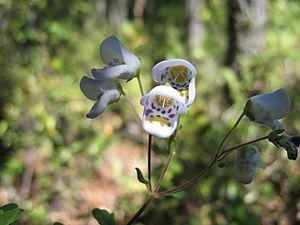
Jovellana est un genre de plantes de la famille des Scrophulariaceae originaires d'Amérique du Sud et d'Amérique centrale. Plusieurs espèces sont cultivées dans les régions tempérées pour leurs fleurs.